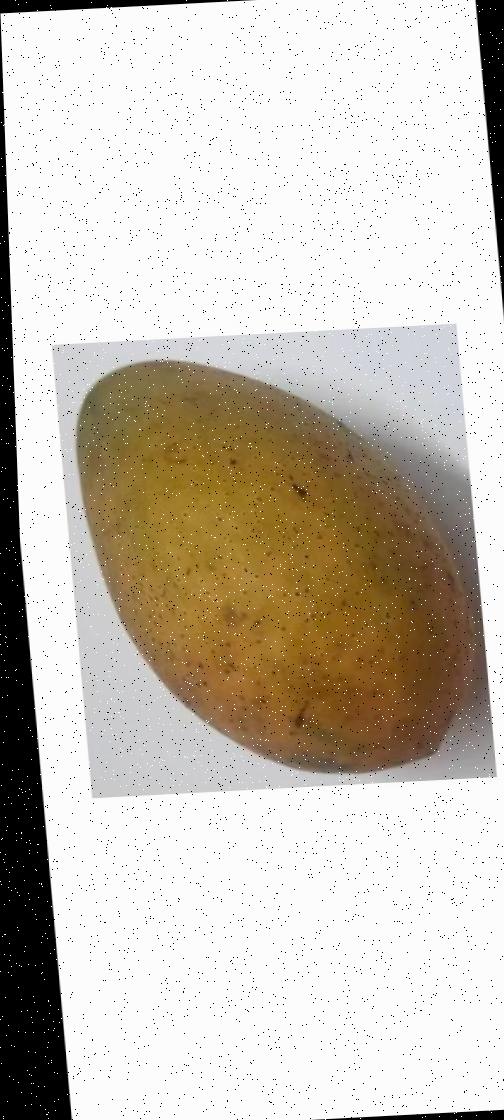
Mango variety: Ashshina Classic